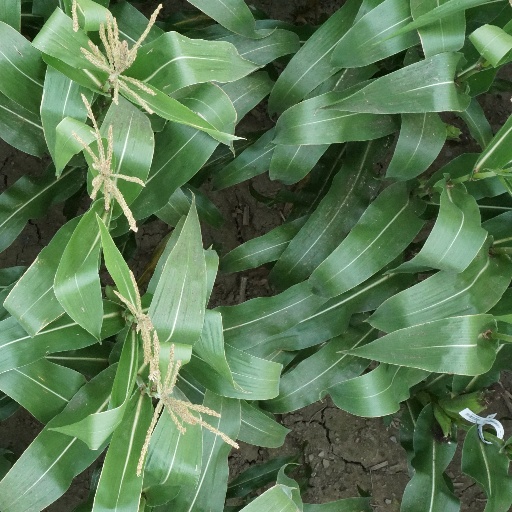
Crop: maize; corn